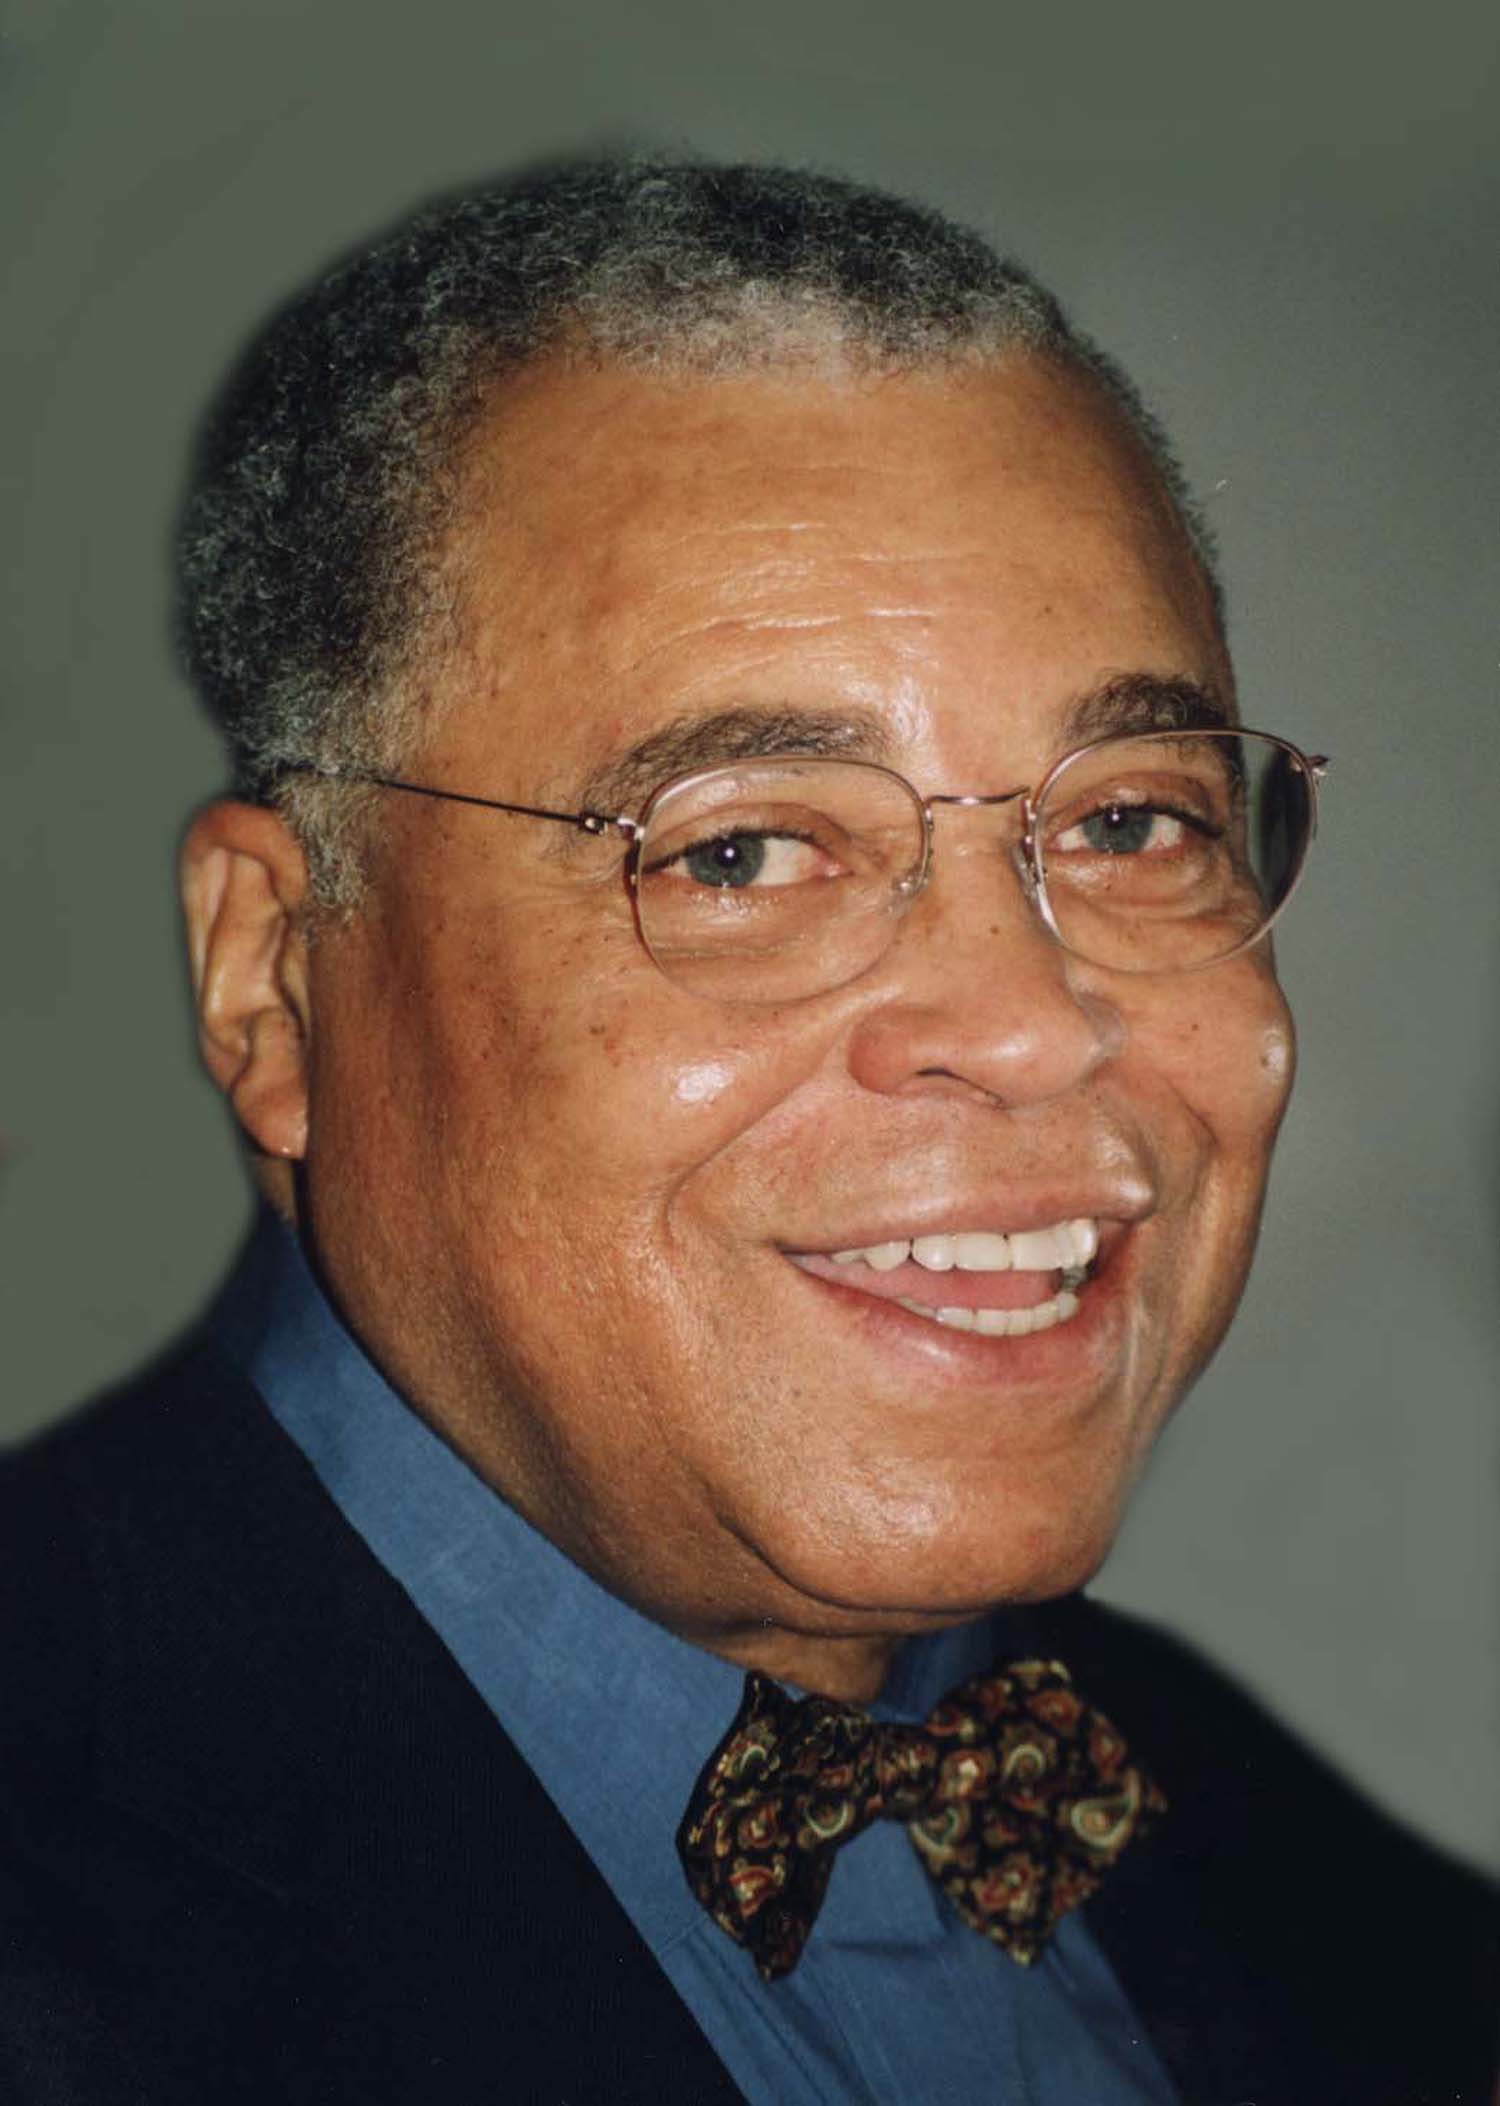
เจมส์ เอิร์ล โจนส์

| name = เจมส์ เอิร์ล โจนส์
| image = James Earl Jones Baltimore.jpg
| caption = โจนส์ใน ค.ศ. 2001
| birth_place = อาร์คาบัตลา (รัฐมิสซิสซิปปี)|อาร์คาบัตลา รัฐมิสซิสซิปปี สหรัฐอเมริกา
| death_place = นิวยอร์ก สหรัฐอเมริกา
| alma_mater = มหาวิทยาลัยมิชิแกน (ศิลปศาสตรบัณฑิต|ศศ.บ.)
| occupation = นักแสดง
| years_active = ค.ศ. 1953–2021
| spouse = Ubl
|
|
| children = 1 คน
| father = โรเบิร์ต เอิร์ล โจนส์
| module2 = Listen|pos=center|embed=yes|filename=James Earl Jones BBC Radio4 Front Row 31 Dec 2009 b00pfl98.flac|title=|type=speech|description=
เจมส์ เอิร์ล โจนส์ (, 17 มกราคม ค.ศ. 1931 - 9 กันยายน ค.ศ. 2024) เป็นนักแสดงชาวอเมริกัน มีผลงานทั้งการแสดงภาพยนตร์และละครเวทีมากว่า 50 ปี เป็นที่รู้จักจากเบส (เสียงร้อง)|เสียงเบสทุ้มต่ำเป็นเอกลักษณ์ โดยเฉพาะบทบาทการเป็นผู้พากย์เสียงดาร์ธ เวเดอร์ในแฟรนไชส์"สตาร์ วอร์ส" เจมส์ เอิร์ล โจนส์ เป็นผู้ให้เสียงดาร์ธ เวเดอร์ในไตรภาคหลัง (episode 4, 5, 6 และ episode 3) โดยไม่มีชื่อในเครดิตในฐานะผู้แสดง เขาให้ความเห็นว่าเป็นการทำงานในฐานะสเปเชียลเอฟเฟกต์ ไม่ใช่ในฐานะนักแสดง จึงไม่จำเป็นต้องมีชื่อในภาพยนตร์ ยกเว้นเพียงใน"สตาร์ วอร์ส 3 ชัยชนะของเจได|สตาร์ วอร์ส เอพพิโซด 6 การกลับมาของเจได" เท่านั้น ที่ระบุชื่อ
เจมส์ เอิร์ล โจนส์เป็นชาวอเมริกันเชื้อสายแอฟริกา มีเชื้อสายไอริชและอินเดียนแดง มีผลงานแสดงภาพยนตร์ครั้งแรกในปี ค.ศ. 1964 จากภาพยนตร์ของสแตนลีย์ คูบริกเรื่อง "Dr. Strangelove or: How I Learned to Stop Worrying and Love the Bomb"
เจมส์ เอิร์ล โจนส์ได้รับการเสนอชื่อเข้าชิงรางวัลออสการ์ในฐานะนักแสดงนำ เมื่อ ค.ศ. 1971 จากบทบาทในเรื่อง "The Great White Hope" เป็นนักแสดงผิวสีคนที่สองที่ได้รับการเสนอชื่อ ต่อจาก ซิดนีย์ ปอยเทียร์ จากเรื่อง "The Defiant Ones" (ค.ศ. 1958) และ "Lilies of the Field" (ค.ศ. 1963)
== อ้างอิง ==
== แหล่งข้อมูลอื่น ==
*
*
หมวดหมู่:นักแสดงอเมริกัน
หมวดหมู่:ชาวอเมริกันเชื้อสายแอฟริกา
หมวดหมู่:ชาวอเมริกันเชื้อสายชนพื้นเมืองอเมริกัน
หมวดหมู่:ชาวอเมริกันเชื้อสายไอริช‎
หมวดหมู่:ผู้ที่ได้รับรางวัลแกรมมี
หมวดหมู่:บุคคลจากรัฐมิสซิสซิปปี